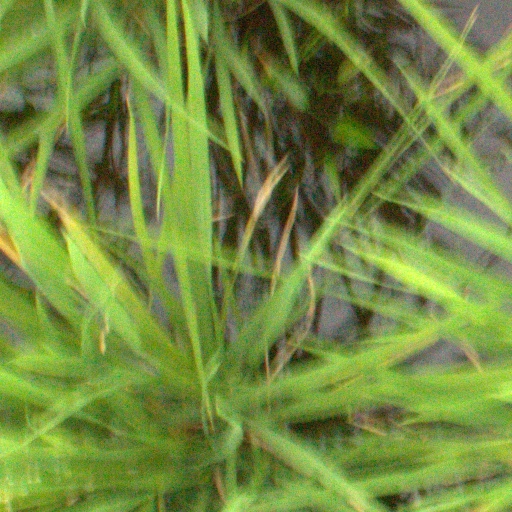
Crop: rice